Charlotte Haug

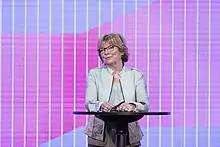

Charlotte Haug (born 21 May 1959) is a Norwegian physician and editor, former editor of the "Journal of the Norwegian Medical Association".